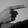
ASL letter: G